Daria Lushina

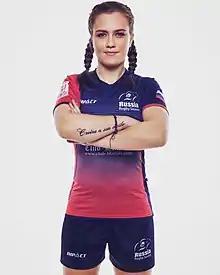
Daria Lushina

Daria Vladimirovna Lushina (born 1 November 1996) is a Russian rugby sevens player. She competed in the women's tournament at the 2020 Summer Olympics.